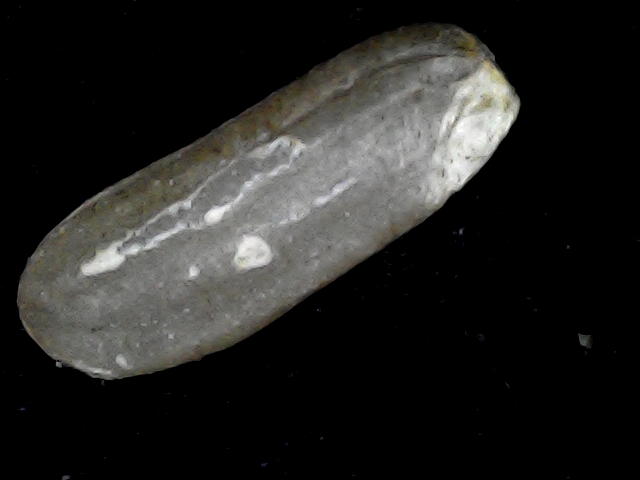
Rice variety: BD72